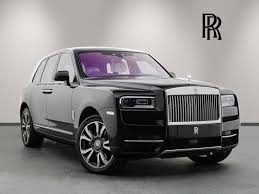
Vehicle type: Cars